Endgame (2015 film)

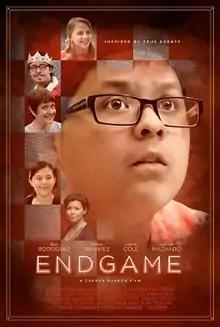
Film poster

Endgame is a 2015 American biographical drama film starring Rico Rodriguez, Justina Machado, Efren Ramirez and Ivonne Coll. It is based on the true story of real life teacher Jose Juan "J.J." Guajardo.